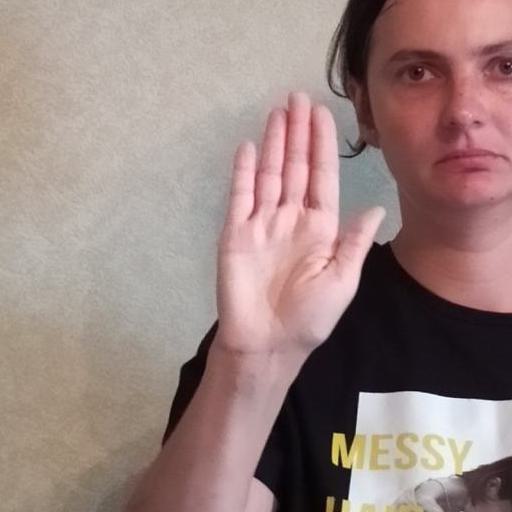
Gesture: stop